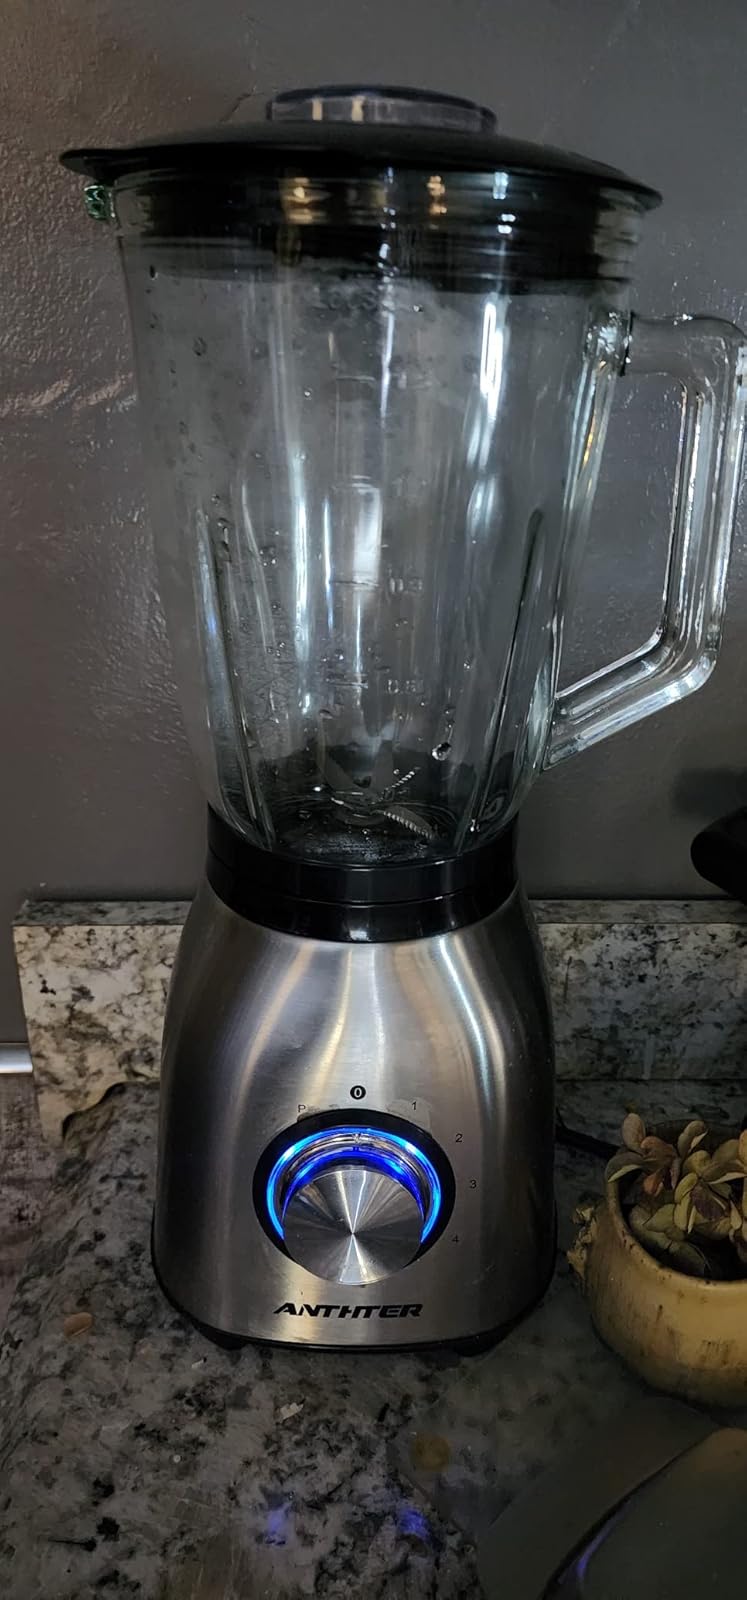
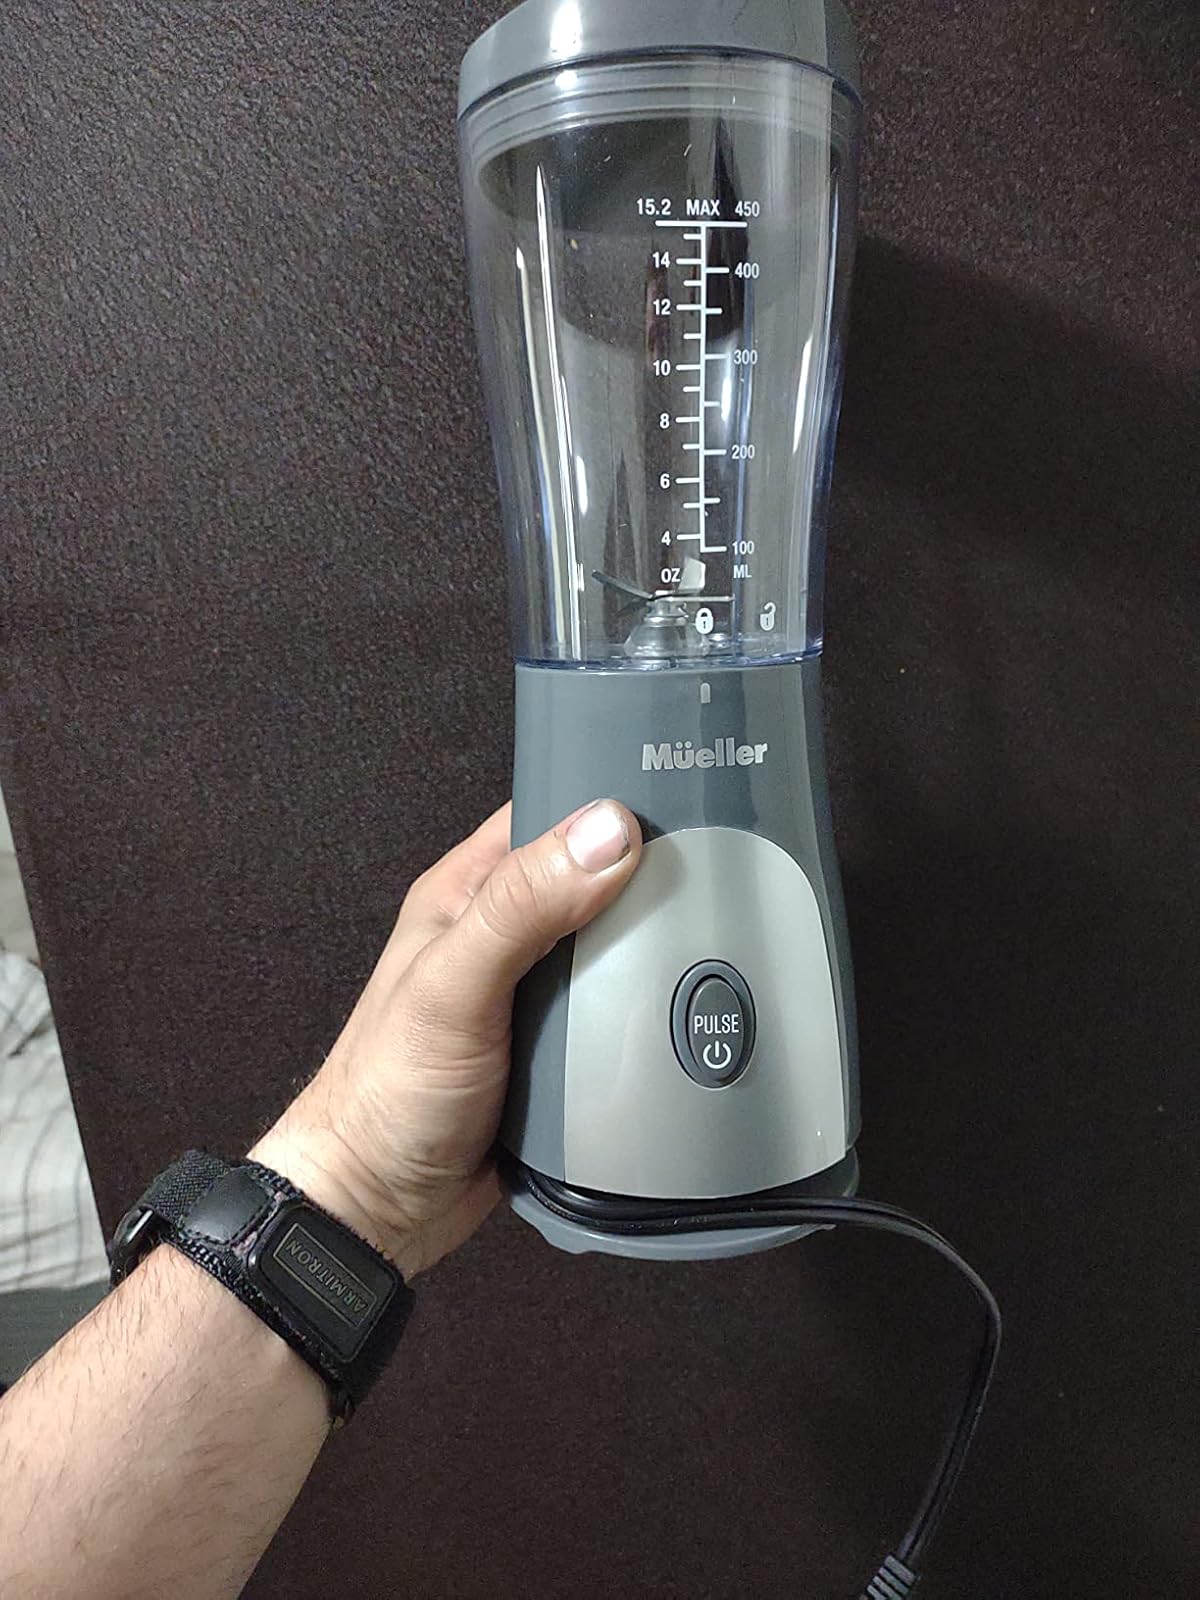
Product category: items_blender
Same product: no